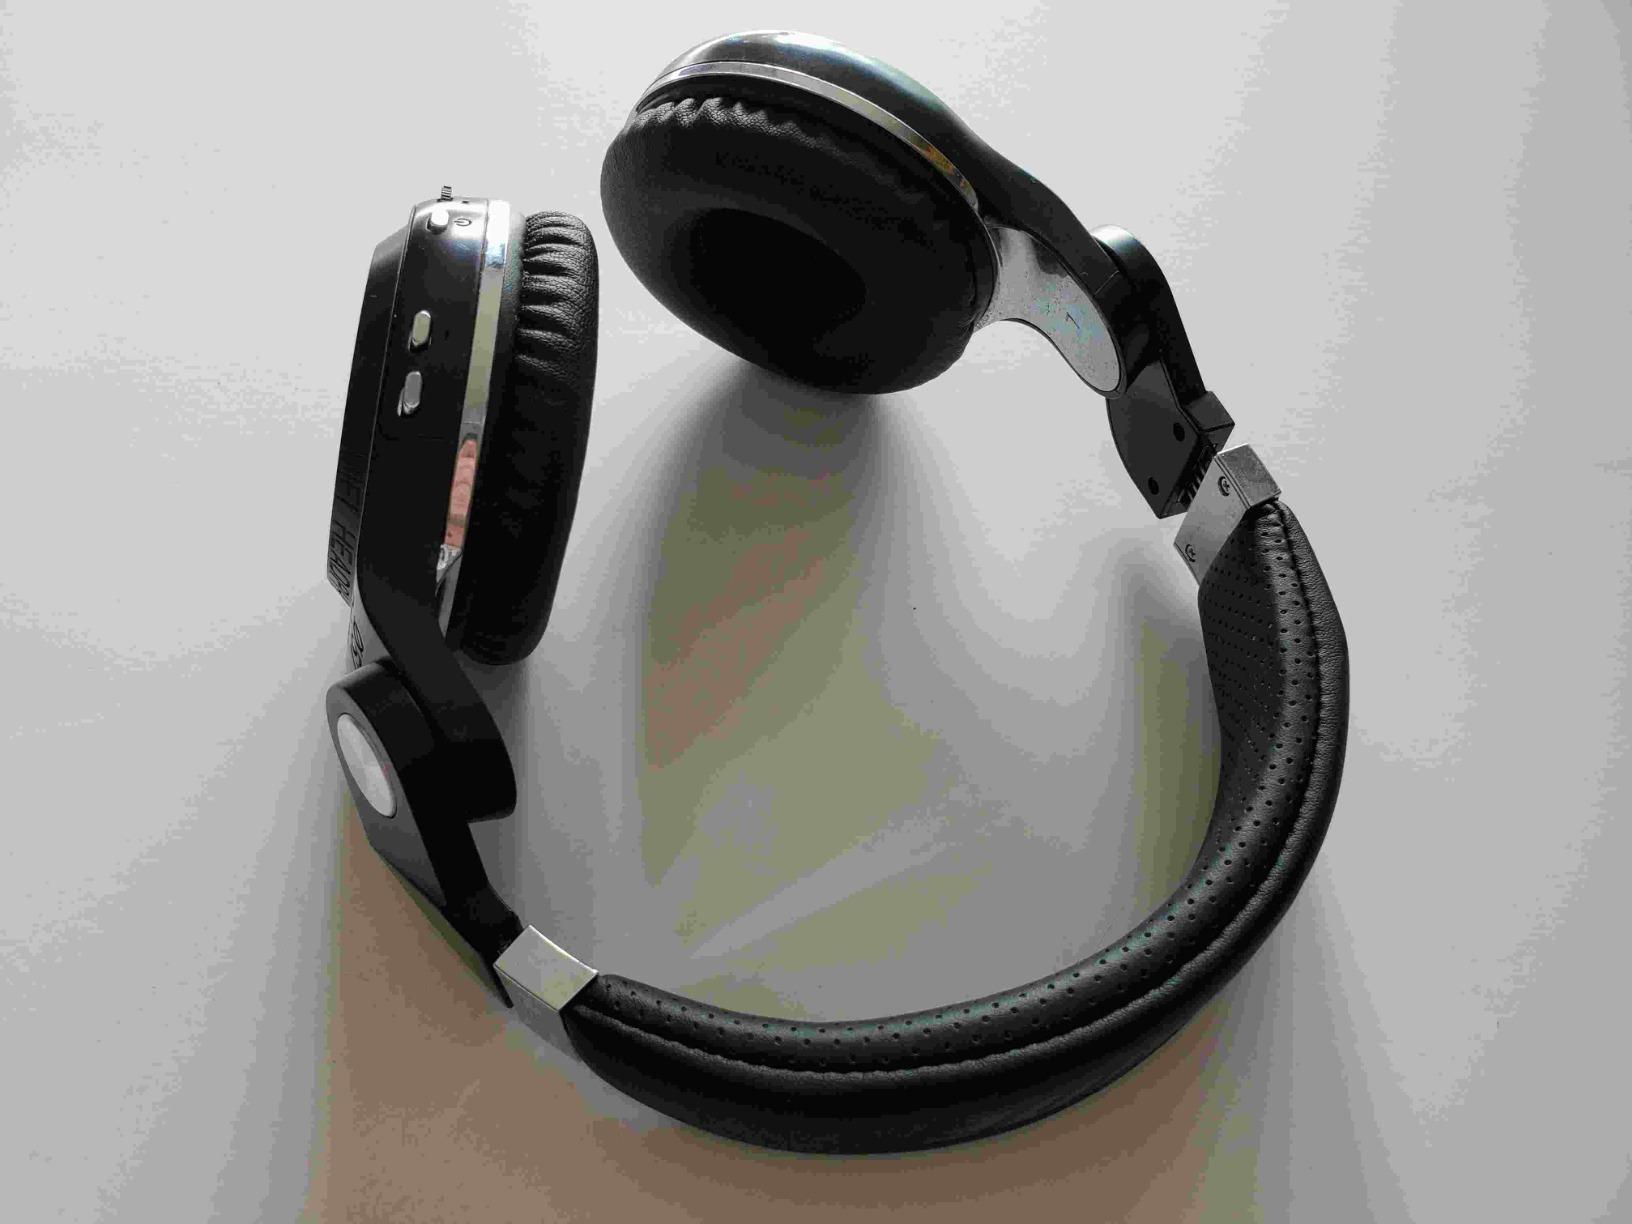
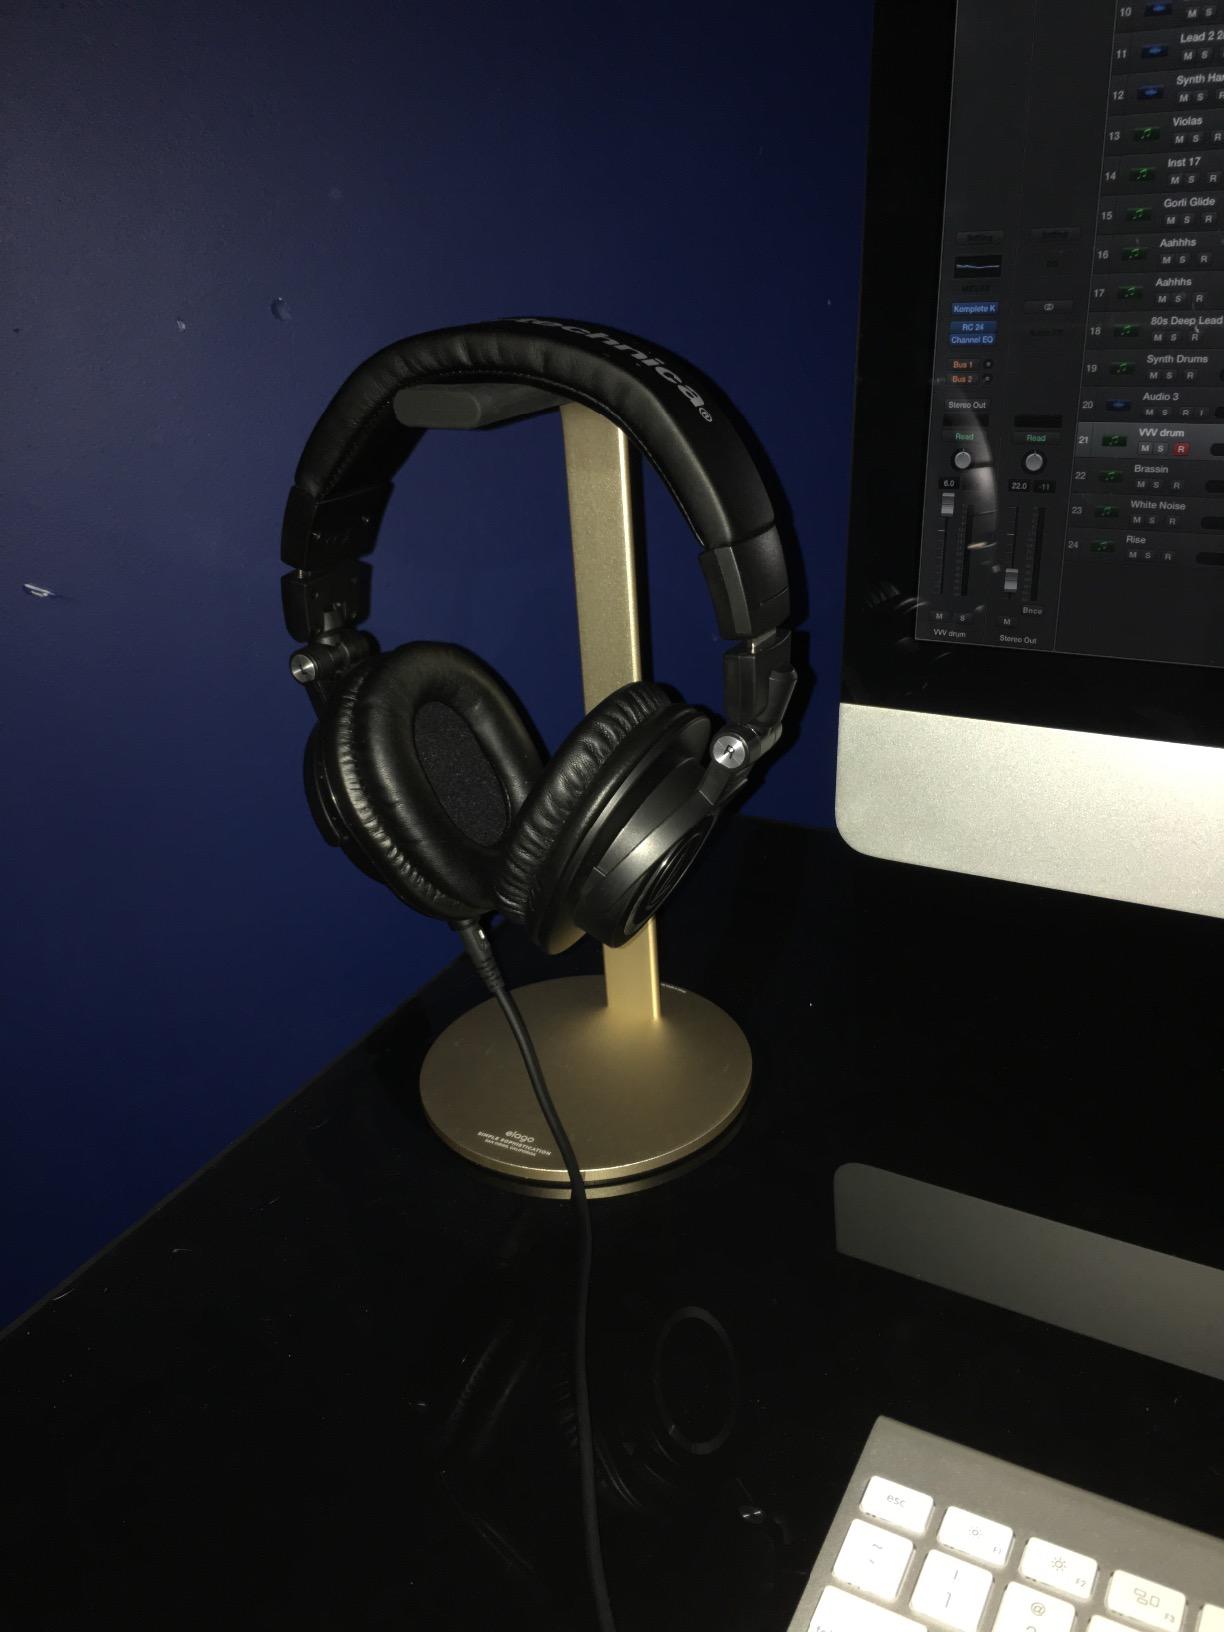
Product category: headphones
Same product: no